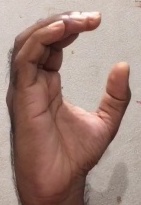
ASL sign: C